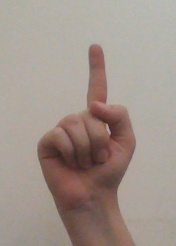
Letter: bb